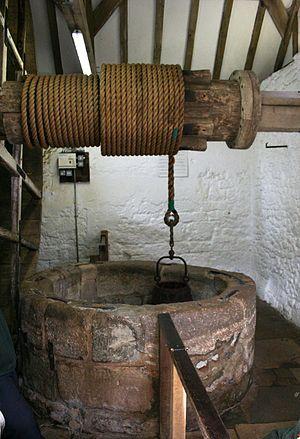
Un grand puits ou puits de siège, que l'on trouve parfois dans les châteaux, les anciennes villes fortifiées et les forteresses, est un puits généralement profond ou de grande capacité qui permettait de prélever de l'eau dans une nappe phréatique, en complément des citernes, afin de tenir un siège sans manquer d'eau. Il permettait également que l'ennemi ne puisse pas l'empoisonner, au contraire des sources extérieures aux fortifications. Ce type de puits était souvent la partie du château qui coûtait le plus cher à construire ; son coût pouvait atteindre la moitié du coût total du château et son creusement pouvait durer plusieurs années.